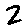
Label: 2